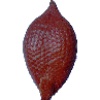
Label: salak